Chantilly, Oise

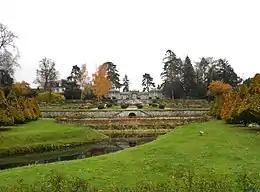
Potager des Princes, or kitchen garden of the Princes

The first section was sold between 1793 and 1795 – the old kitchen garden, the water garden and the last land available along today's rue du Connétable and around the petite pelouse, as well as the town houses that belonged to the Prince. Much of the land in this first section never came back to the estate. The rest of the land was divided into lots in 1798 and sold over time.